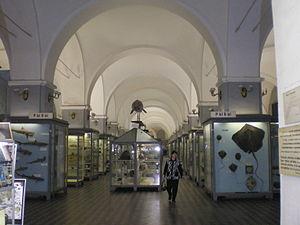
Le musée zoologique de Saint-Pétersbourg, de son nom officiel musée zoologique de l'Institut zoologique de l'Académie des sciences de Russie est un musée voué à la zoologie situé à Saint-Pétersbourg, 1 quai de l'Université, à la pointe de l'île Vassilievski. C'est l'un des musées zoologiques parmi les plus anciens de Russie, puisqu'il a été fondé en 1832, en tant que département séparé de la Kunstkamera. Il dépend aujourd'hui de l'Institut zoologique de l'Académie des sciences de Russie, fondé en 1931. Son directeur est M. Alexeï Tikhonov depuis 2007.